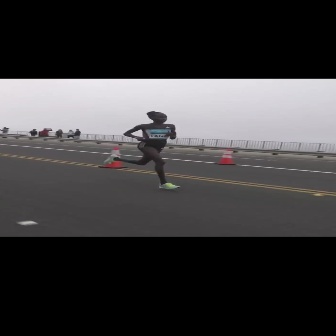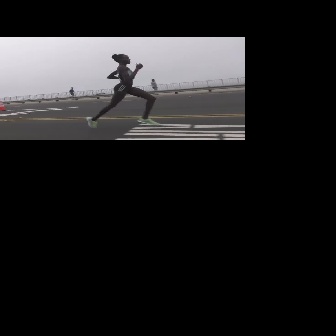
  Please identify the target specified by the bounding box [101,110,180,190] in the first image and locate it in the second image. Return the coordinates in [x_min,y_min,x_max,y_max] format.
Answer: [85,53,160,128]